Guido Mazzoni (poet)

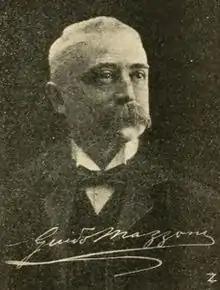
Guido Mazzoni

He was born in Florence, Grand Duchy of Tuscany, and educated in Pisa and Bologna. In 1887 he became professor of Italian at Padua, and in 1894 at Florence, where he remained until retirement in 1934. He was much influenced by Carducci, and became prominent both as prolific and well-read critic and as a poet of individual distinction.